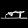
Label: Sandal